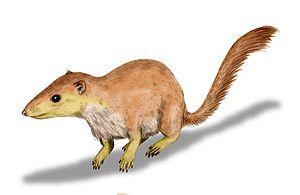
Purgatorius est un genre éteint regroupant quatre espèces considérées comme les plus anciens représentants des primates.
L'ordre des Primates constituerait l'une des plus anciennes lignées de mammifères placentaires, dont l'apparition daterait de 80 à 65 millions d'années. Issus d'un ancêtre vraisemblablement insectivore qui évoluait au Crétacé supérieur, les Primates ont connu une radiation évolutive importante tout au long du Cénozoïque. Plusieurs divergences successives ont conduit à la formation des cinq grands ensembles de primates actuels : les lémuriens, les loris et galagos, les tarsiers, les singes du Nouveau Monde, et ceux de l'Ancien Monde.